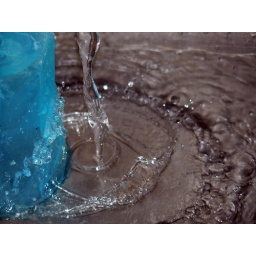
water in sink